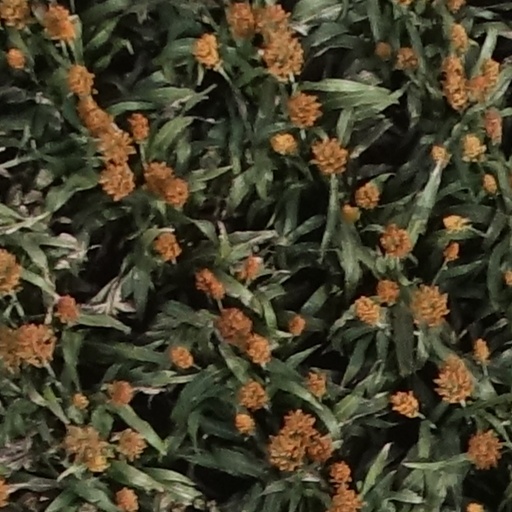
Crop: sorghum